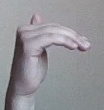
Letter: khaa